Maurice Egan House

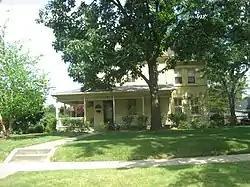
Maurice Egan House, July 2013

Maurice Egan House is a historic home located at South Bend, St. Joseph County, Indiana. It was built in 1889, and is a -story, rectangular, Queen Anne style yellow ochre brick dwelling. It has a two-story wing and features a wraparound porch.